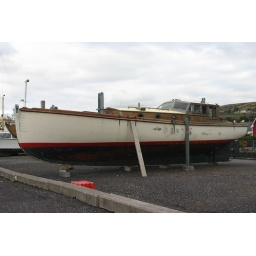
wooden boat in ireland